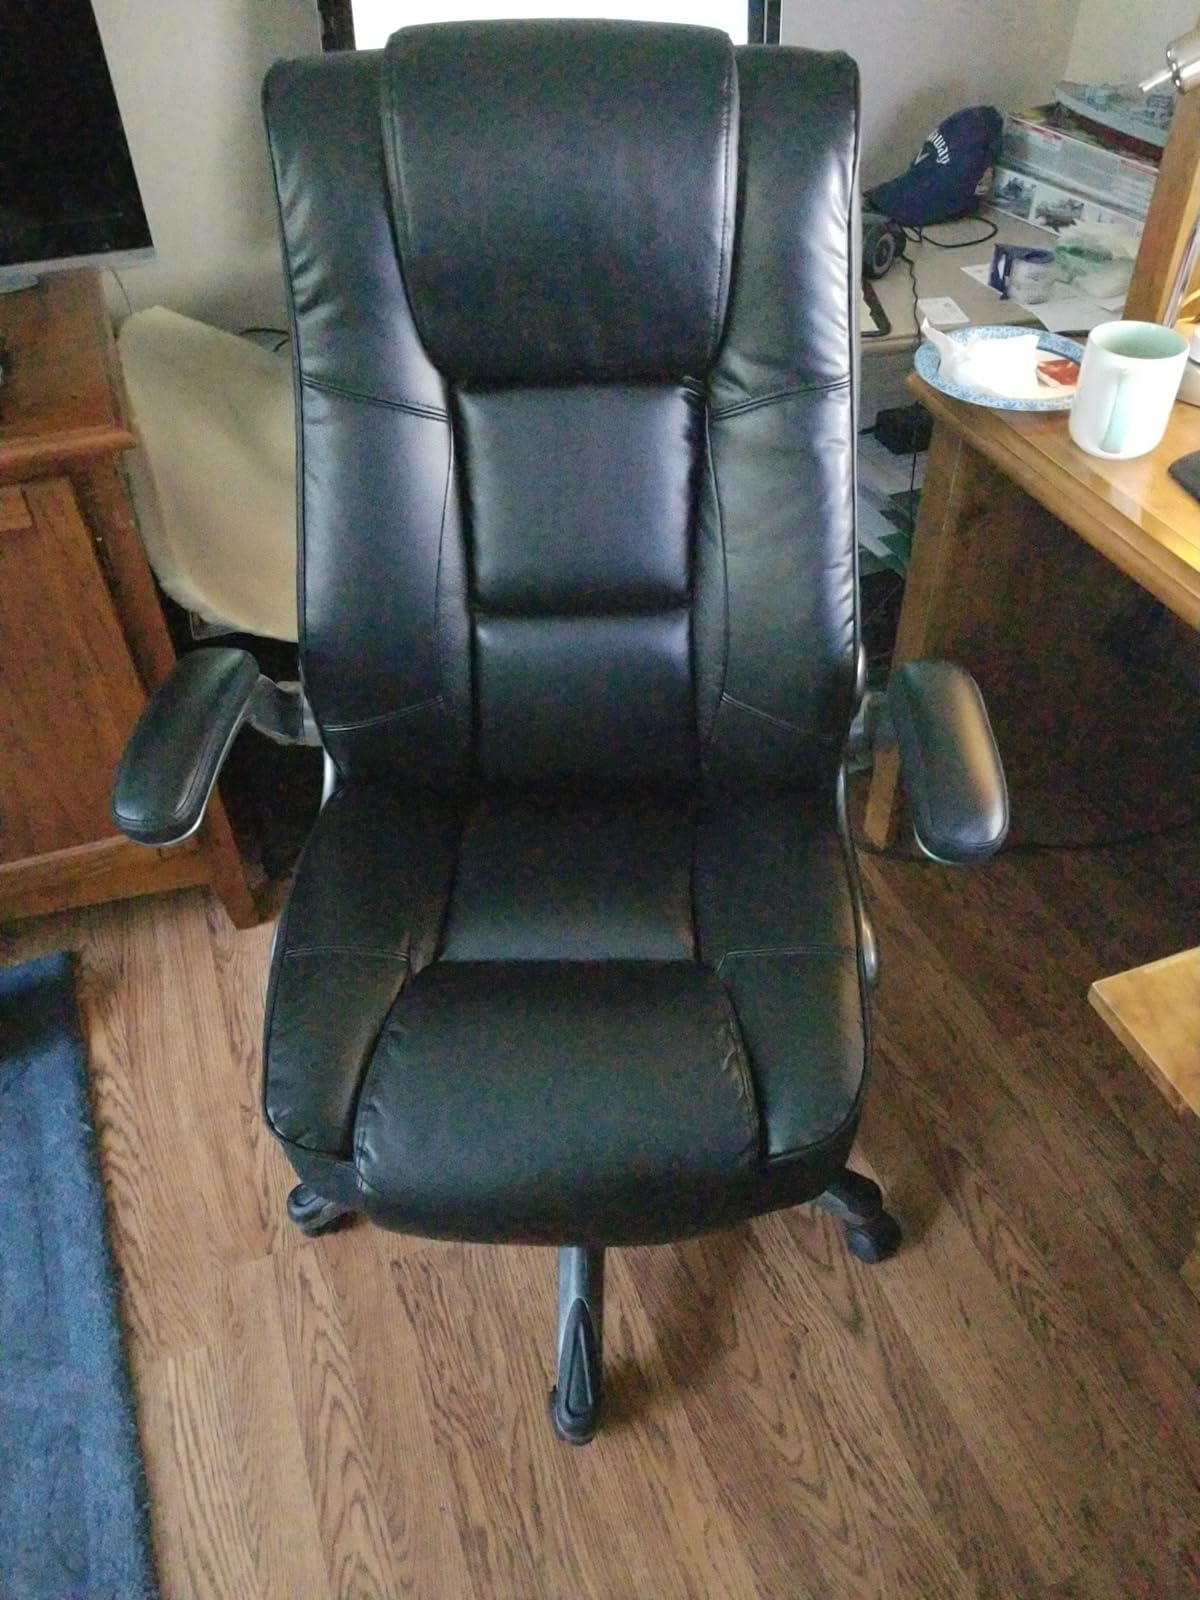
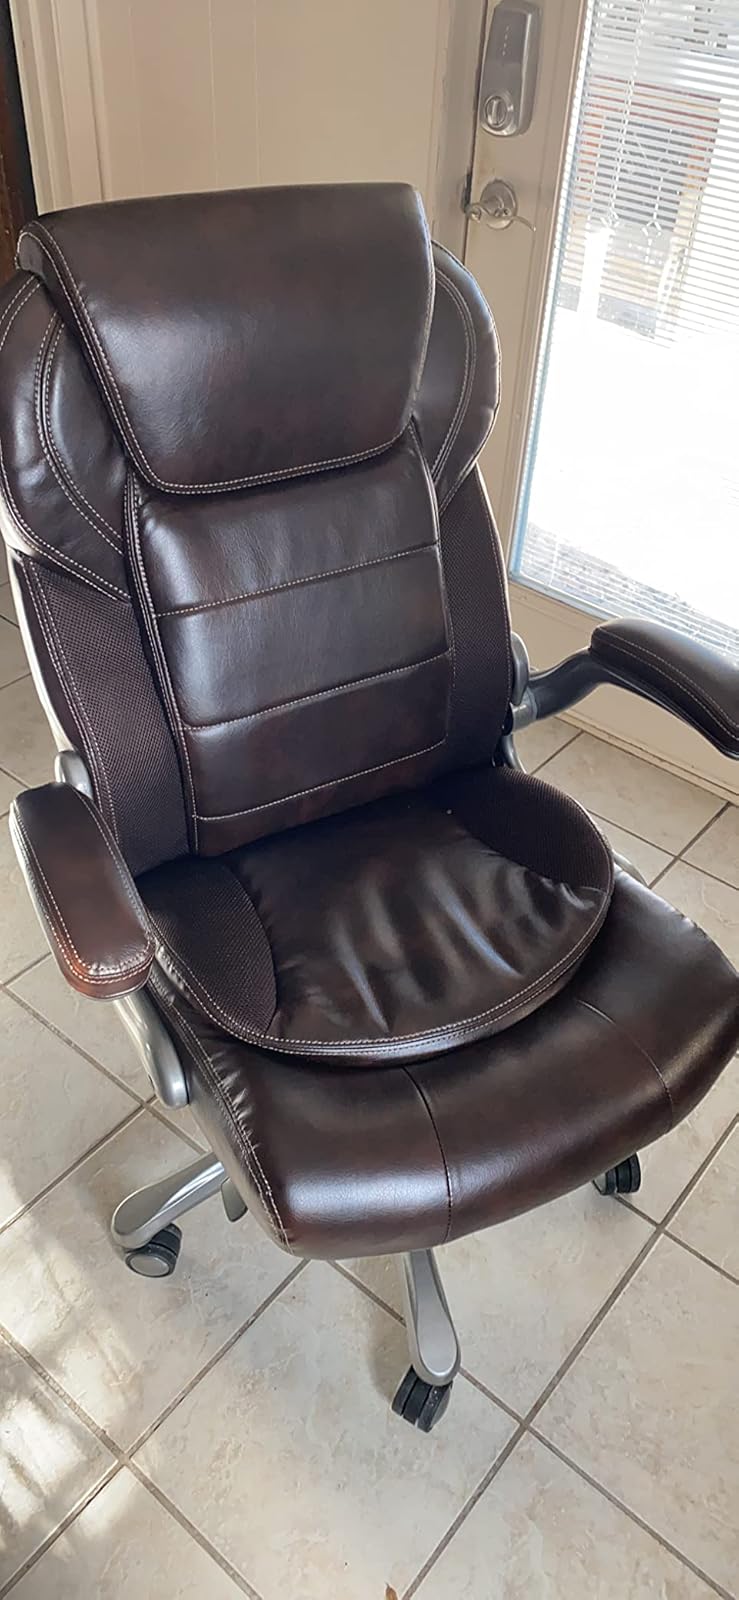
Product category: items_chair
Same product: no